Judicial system of Turkey

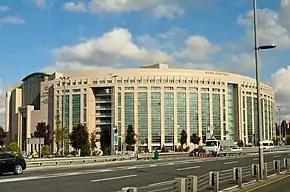
Istanbul Justice Palace is a courthouse in the Şişli district of Istanbul, Turkey.

The judicial system of Turkey is defined by Articles 138 to 160 of the Constitution of Turkey.